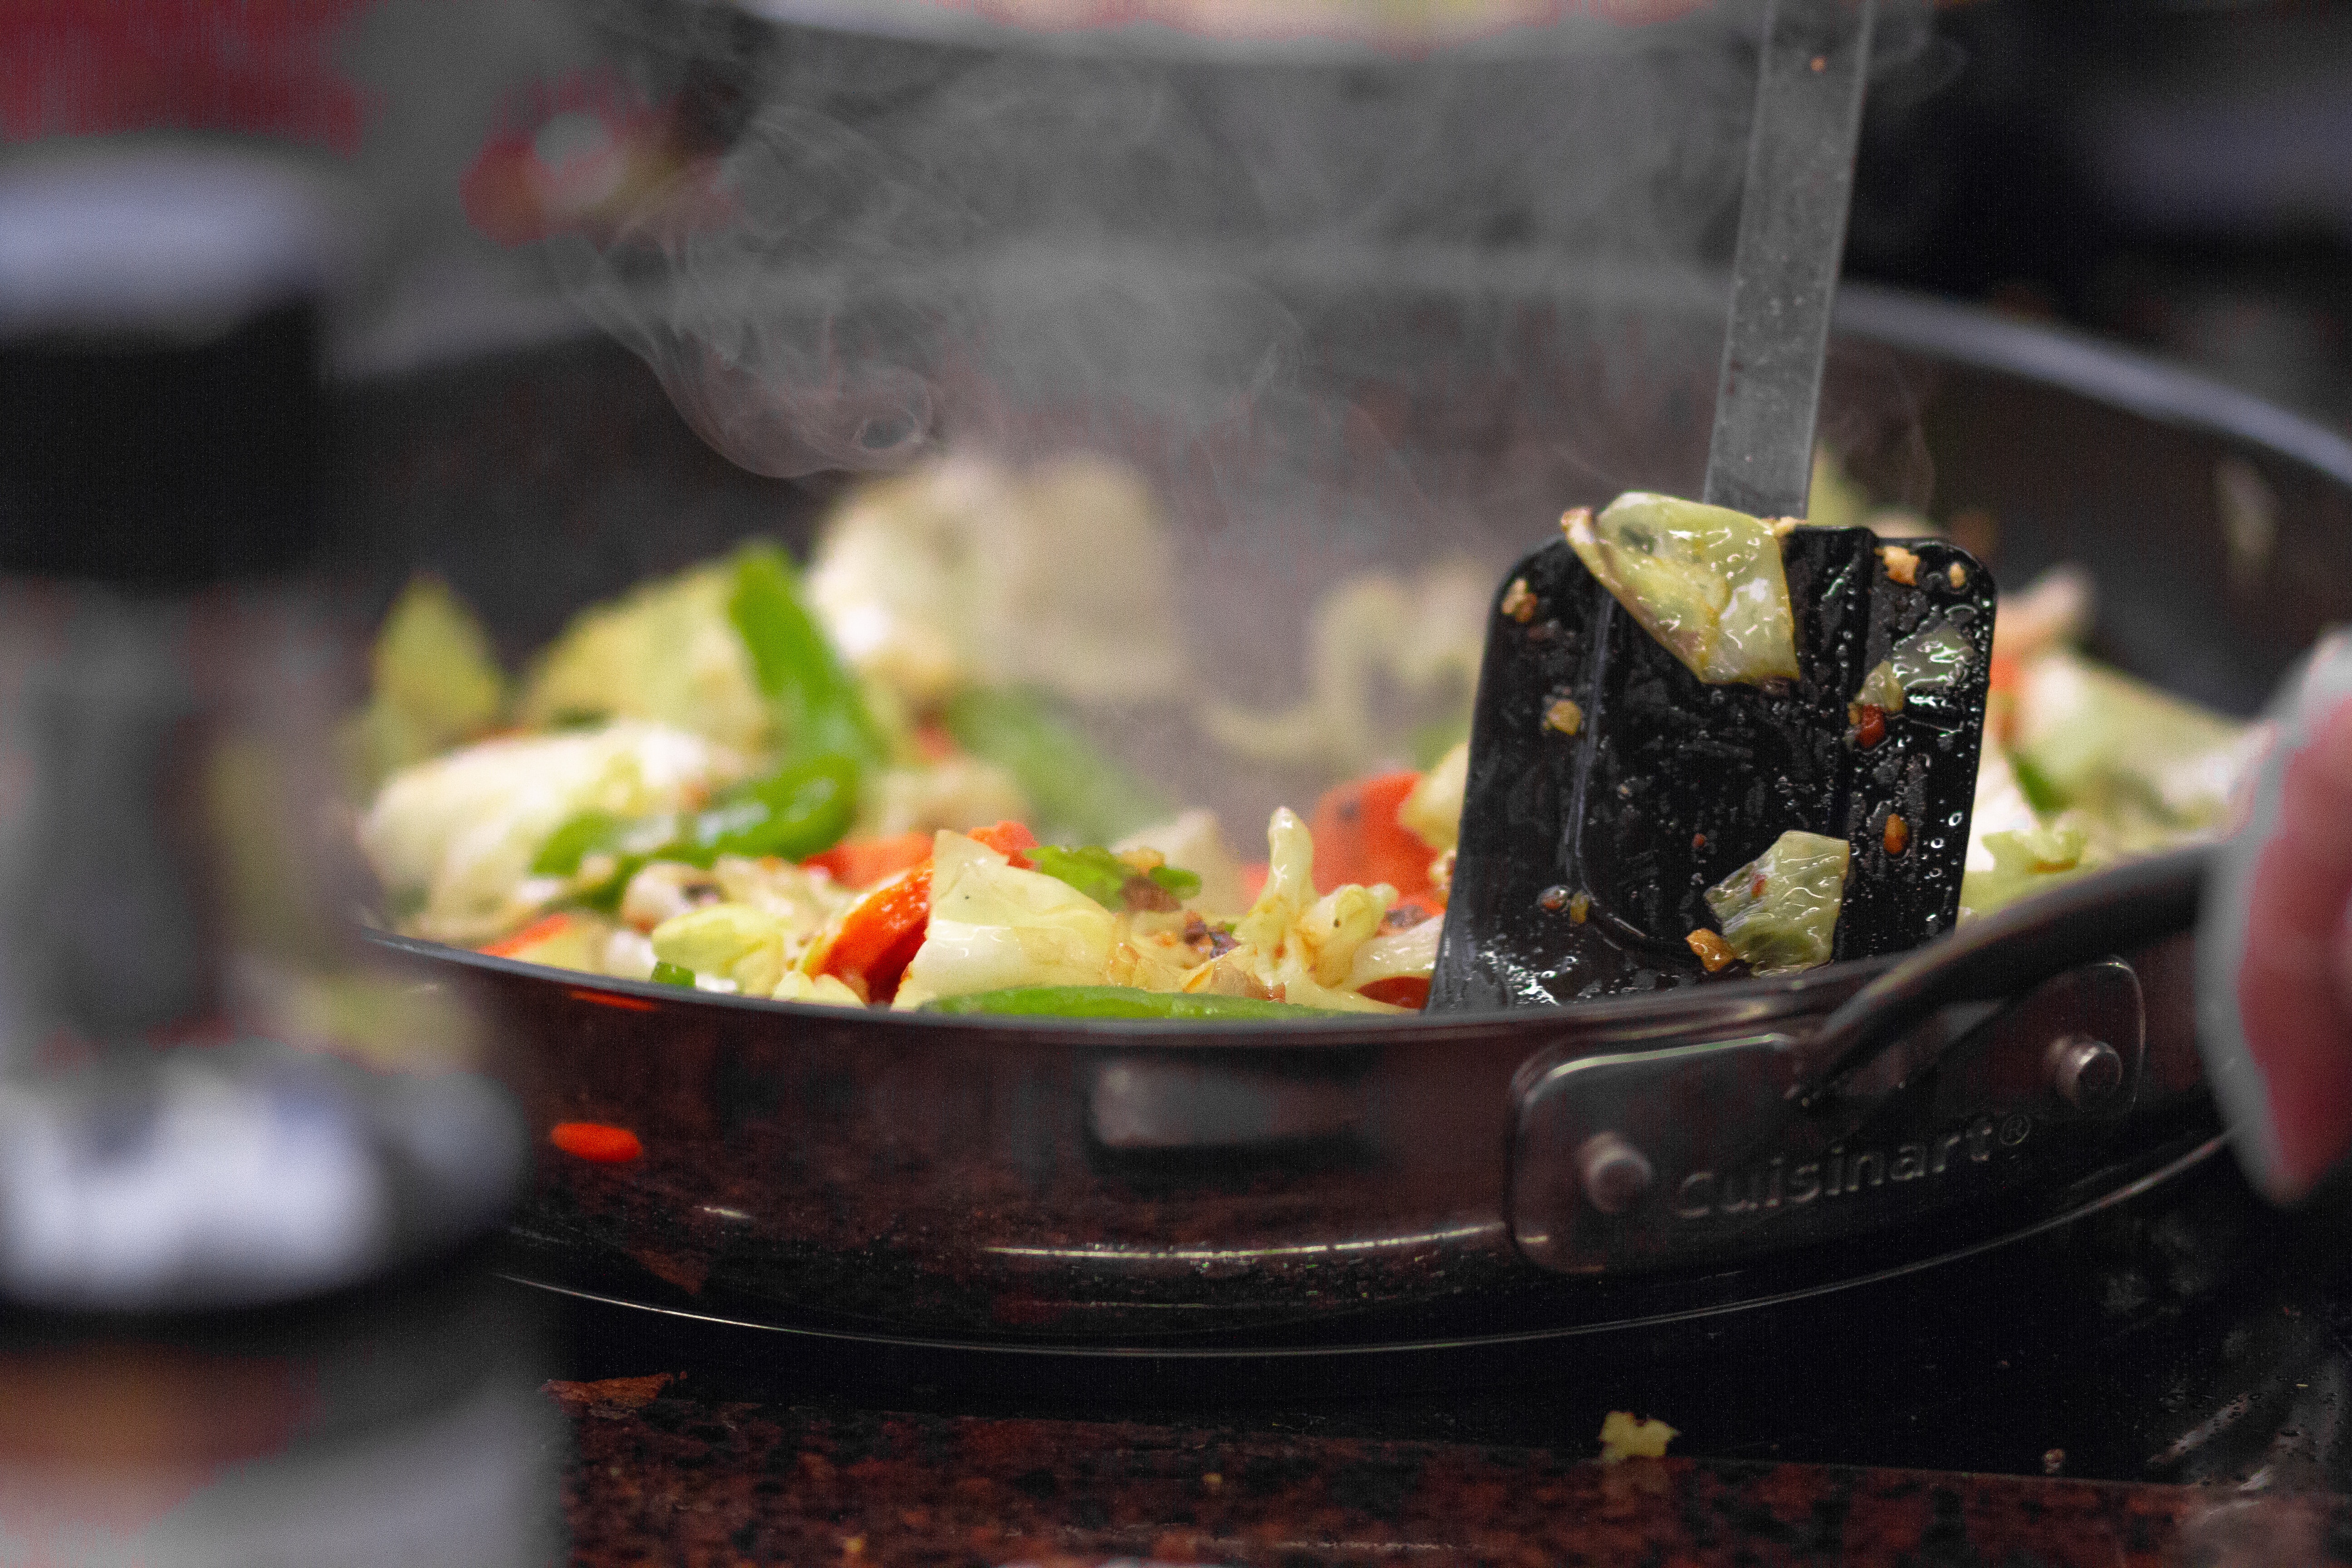
dish, food, cuisine, cookware and bakeware, meal, cooking, animal source foods, recipe, asian food, lunch, wok